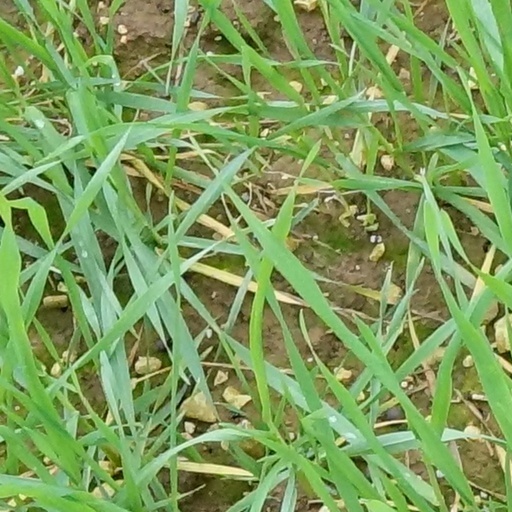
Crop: wheat